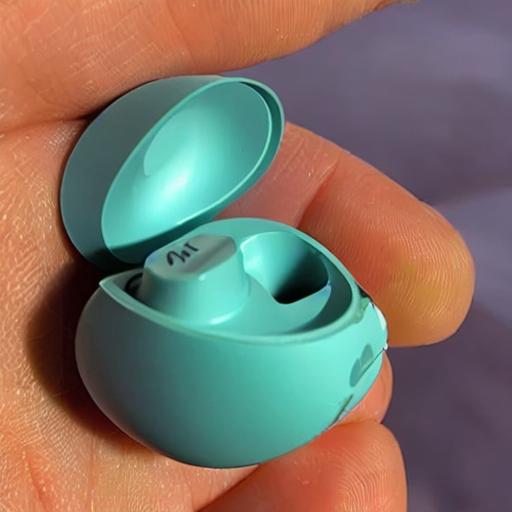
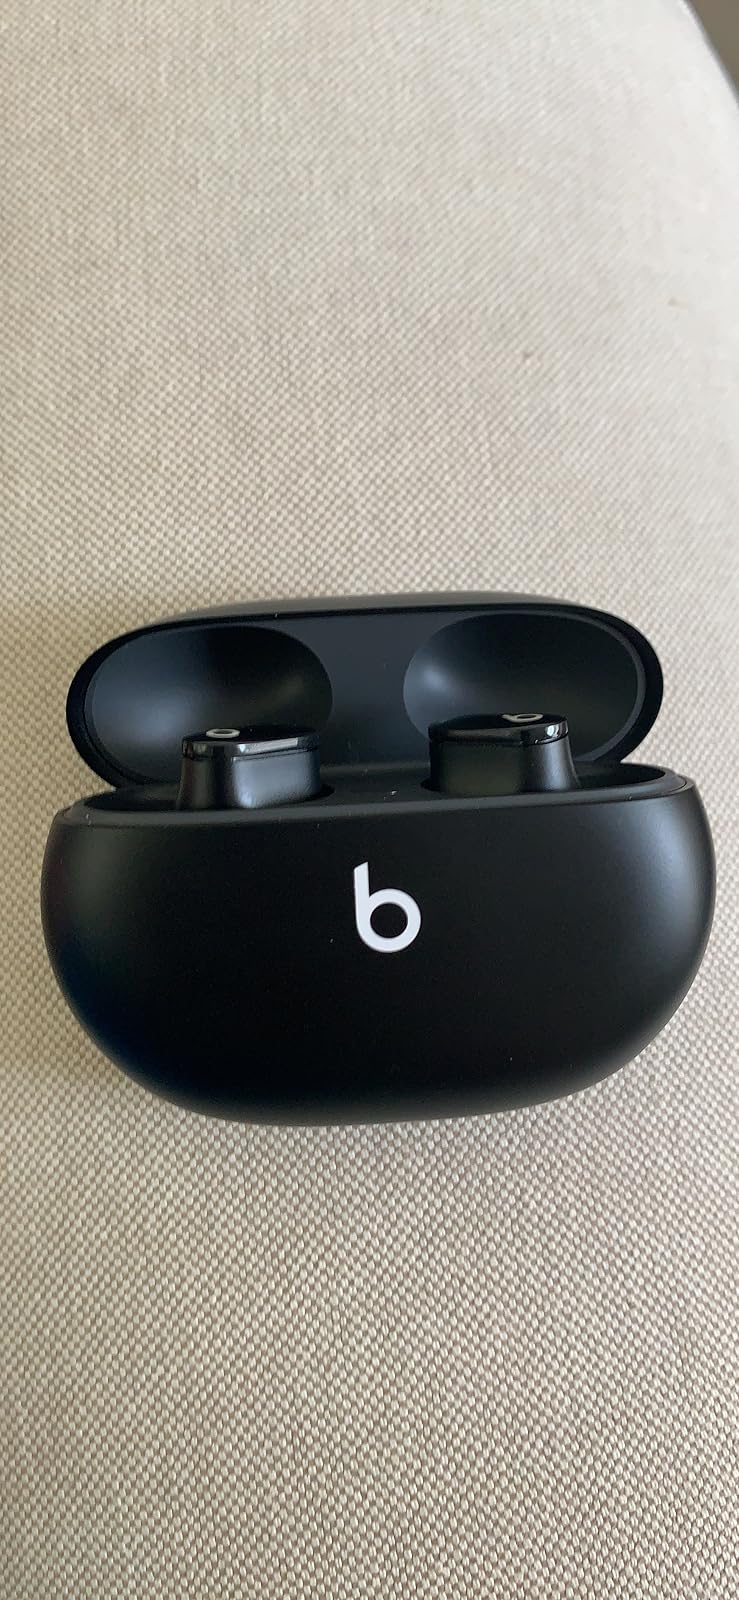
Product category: earbuds
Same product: no